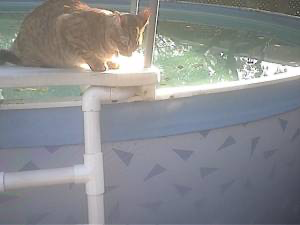
Animal: cat
Breed: Bengal